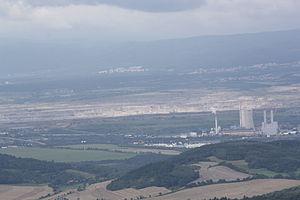
Le graben de l’Eger est une entité géographique et géologique du nord-ouest de la République tchèque et plus précisément de Bohême septentrionale. Il est orienté du Nord-est au sud-ouest, et longe par le sud les monts Métallifères, qui lui sont apparentés au plan géologique.